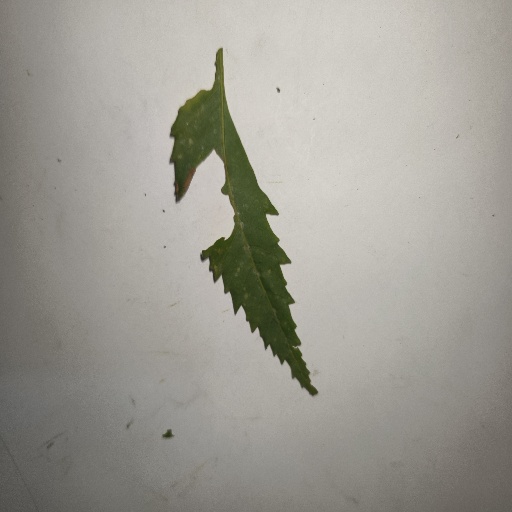
Species: Neem
Leaf condition: Shot Hole Leaf